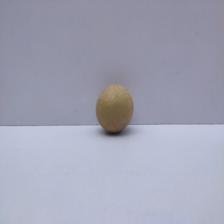
Size: Small